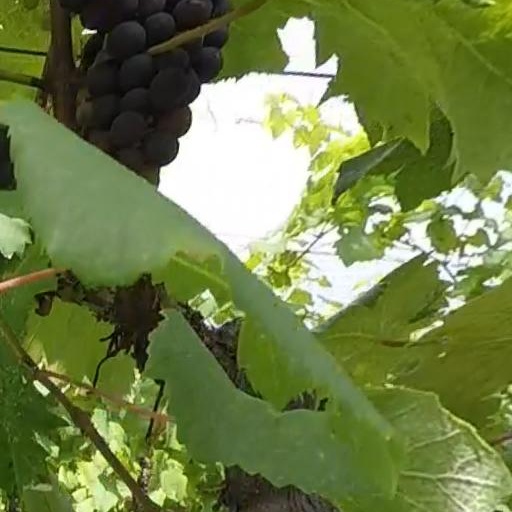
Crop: grape